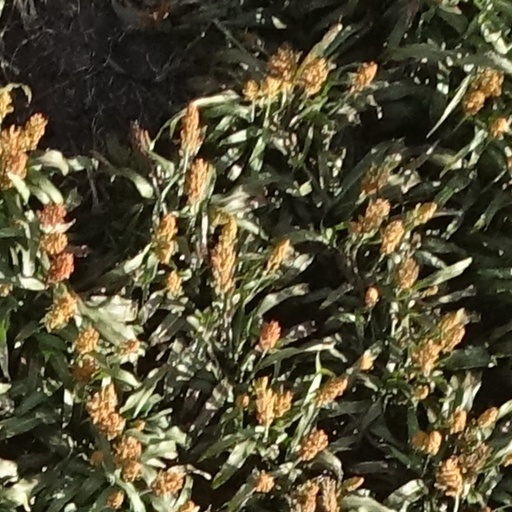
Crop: sorghum